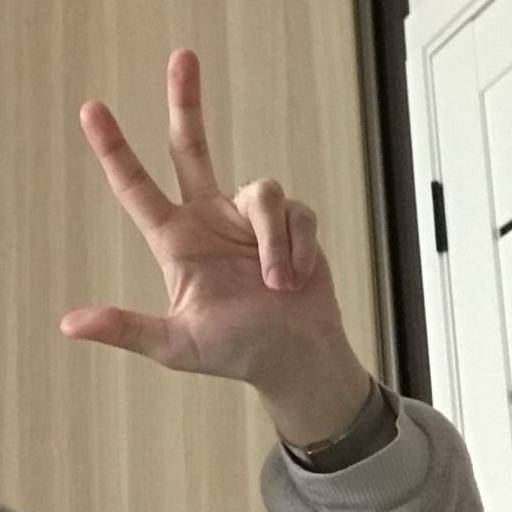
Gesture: three2